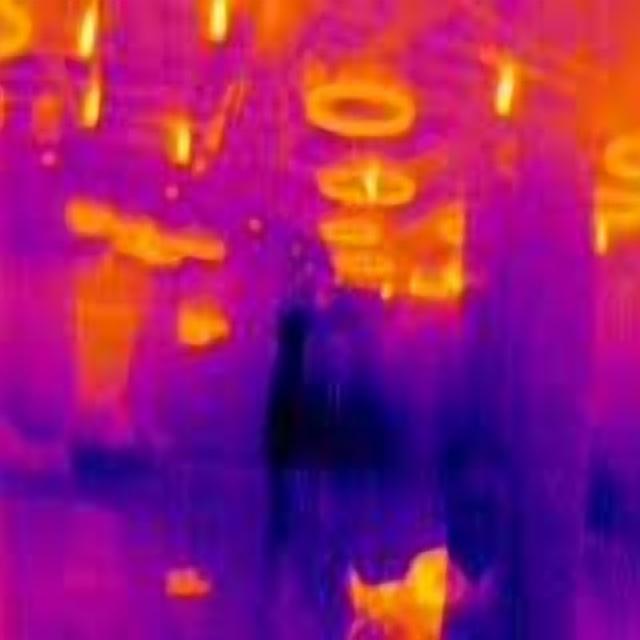
Detected objects:
label: person